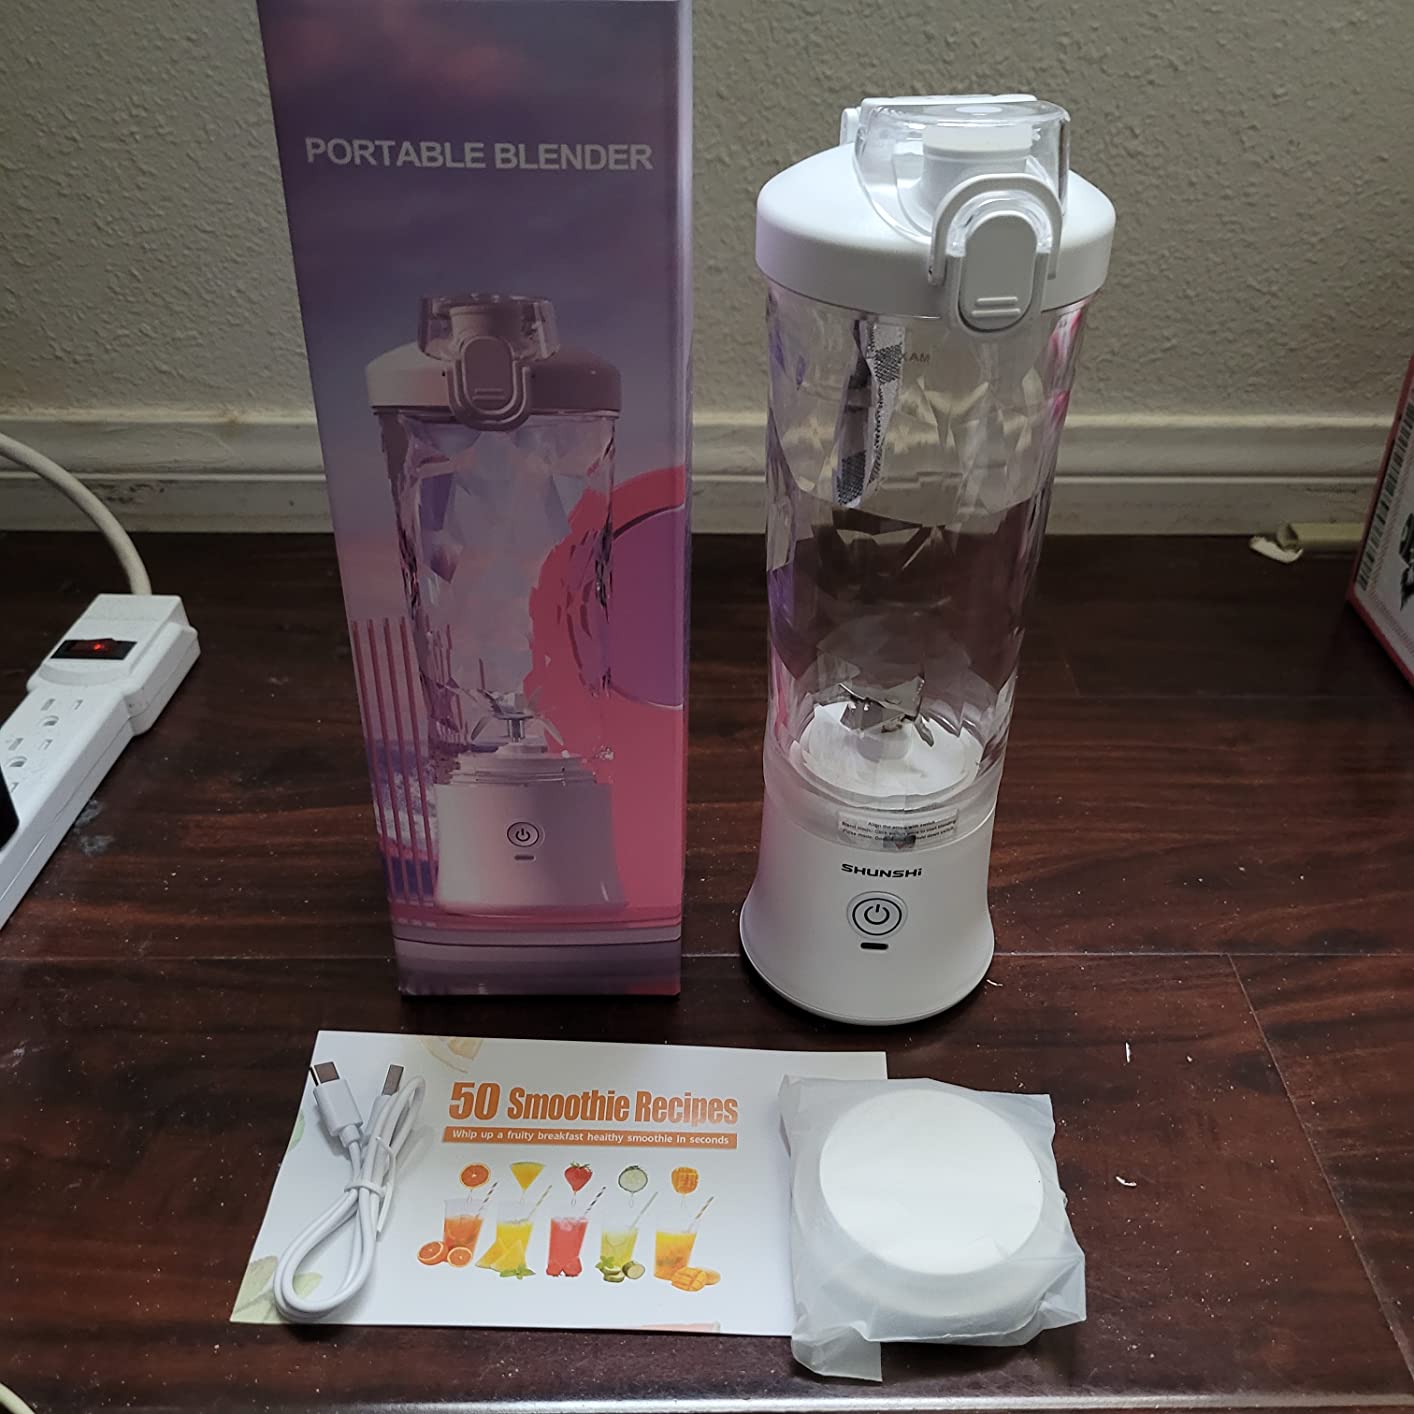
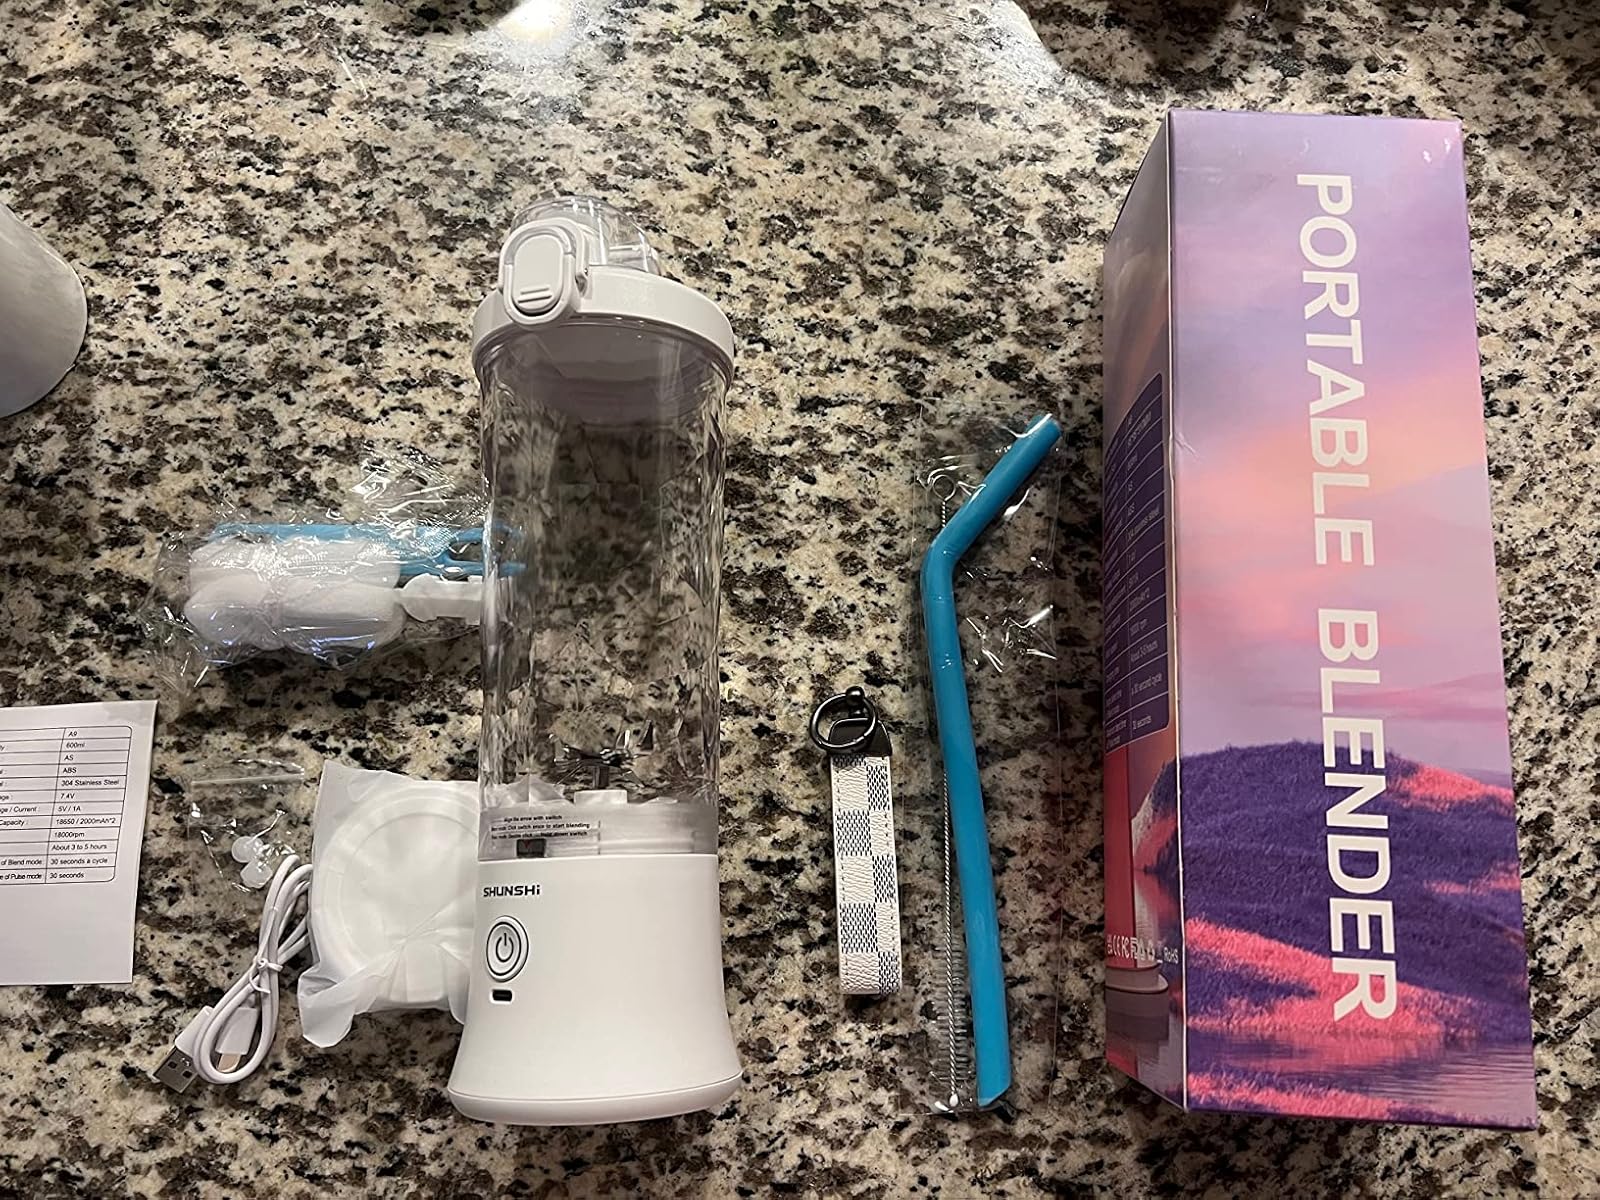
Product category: items_blender
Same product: yes